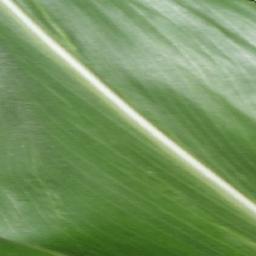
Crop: corn
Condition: (maize)_healthy